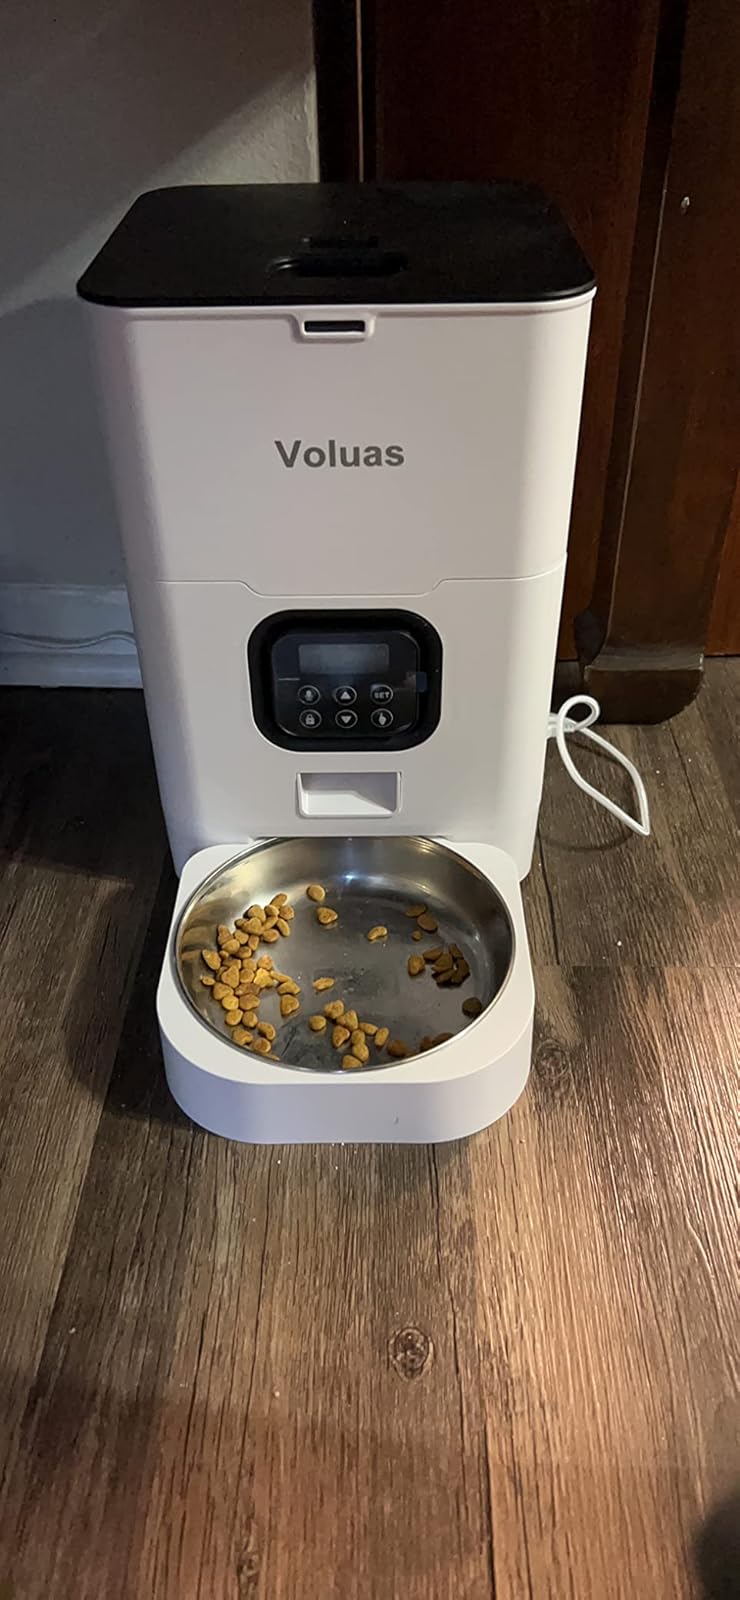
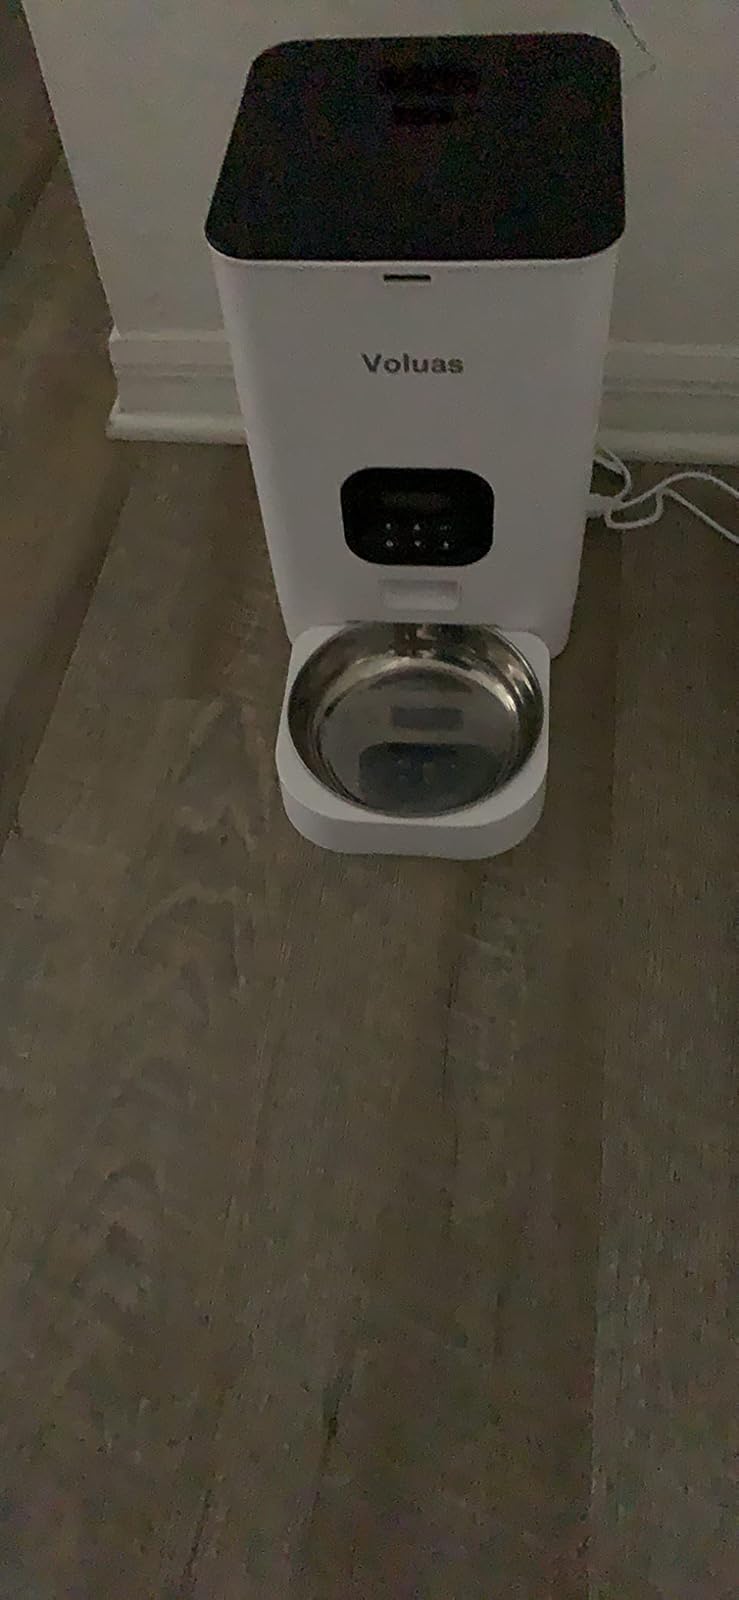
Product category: items_feeder
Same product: yes